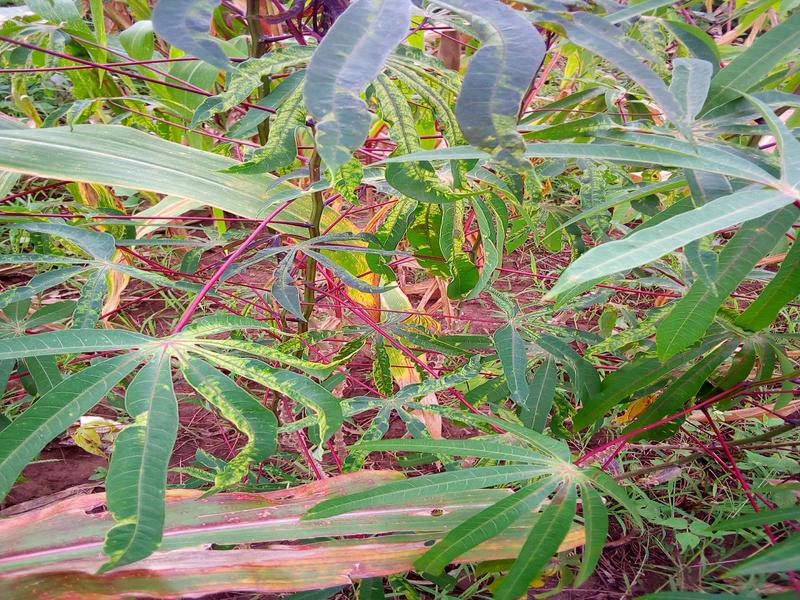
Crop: cassava
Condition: mosaic_disease